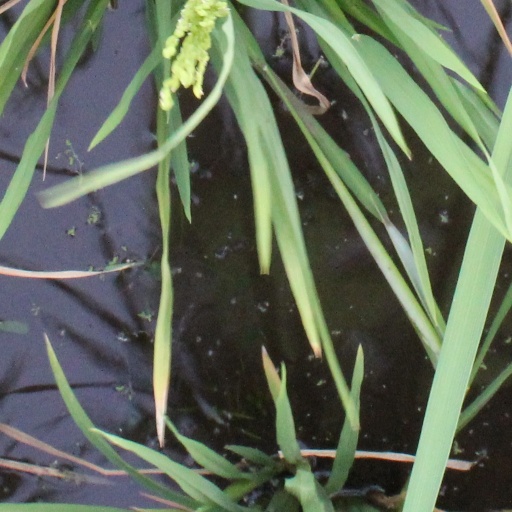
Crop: rice